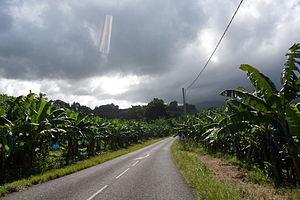
Route Départementale D22 au Lorrain, en Martinique.
Le Lorrain est une commune française, située dans le département de Martinique. Ses habitants sont appelés les Lorinois. Le Lorrain était nommé Grande-Anse jusqu'à 1840.
Cet article présente l'histoire, les caractéristiques et les événements significatifs ayant marqué le réseau routier du département de la Martinique en France.